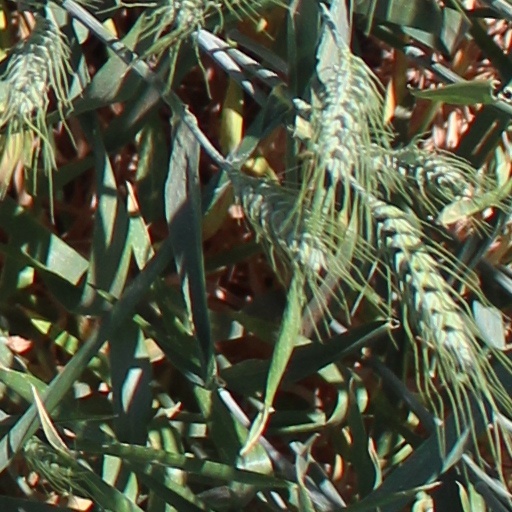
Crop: wheat